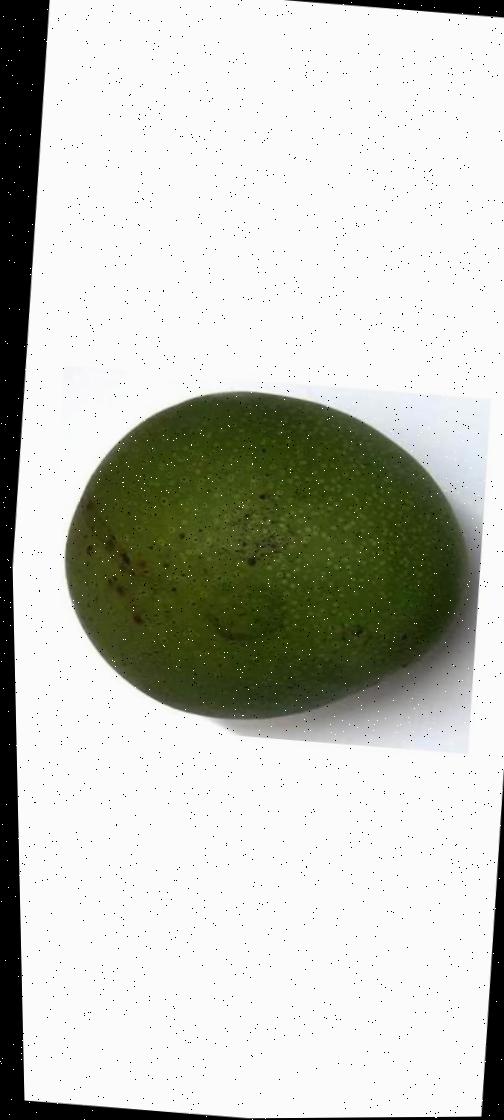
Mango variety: Ashshina Zhinuk